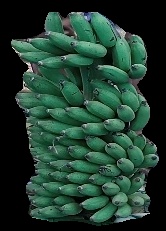
Variety: elakki-bale
Grade: grade1